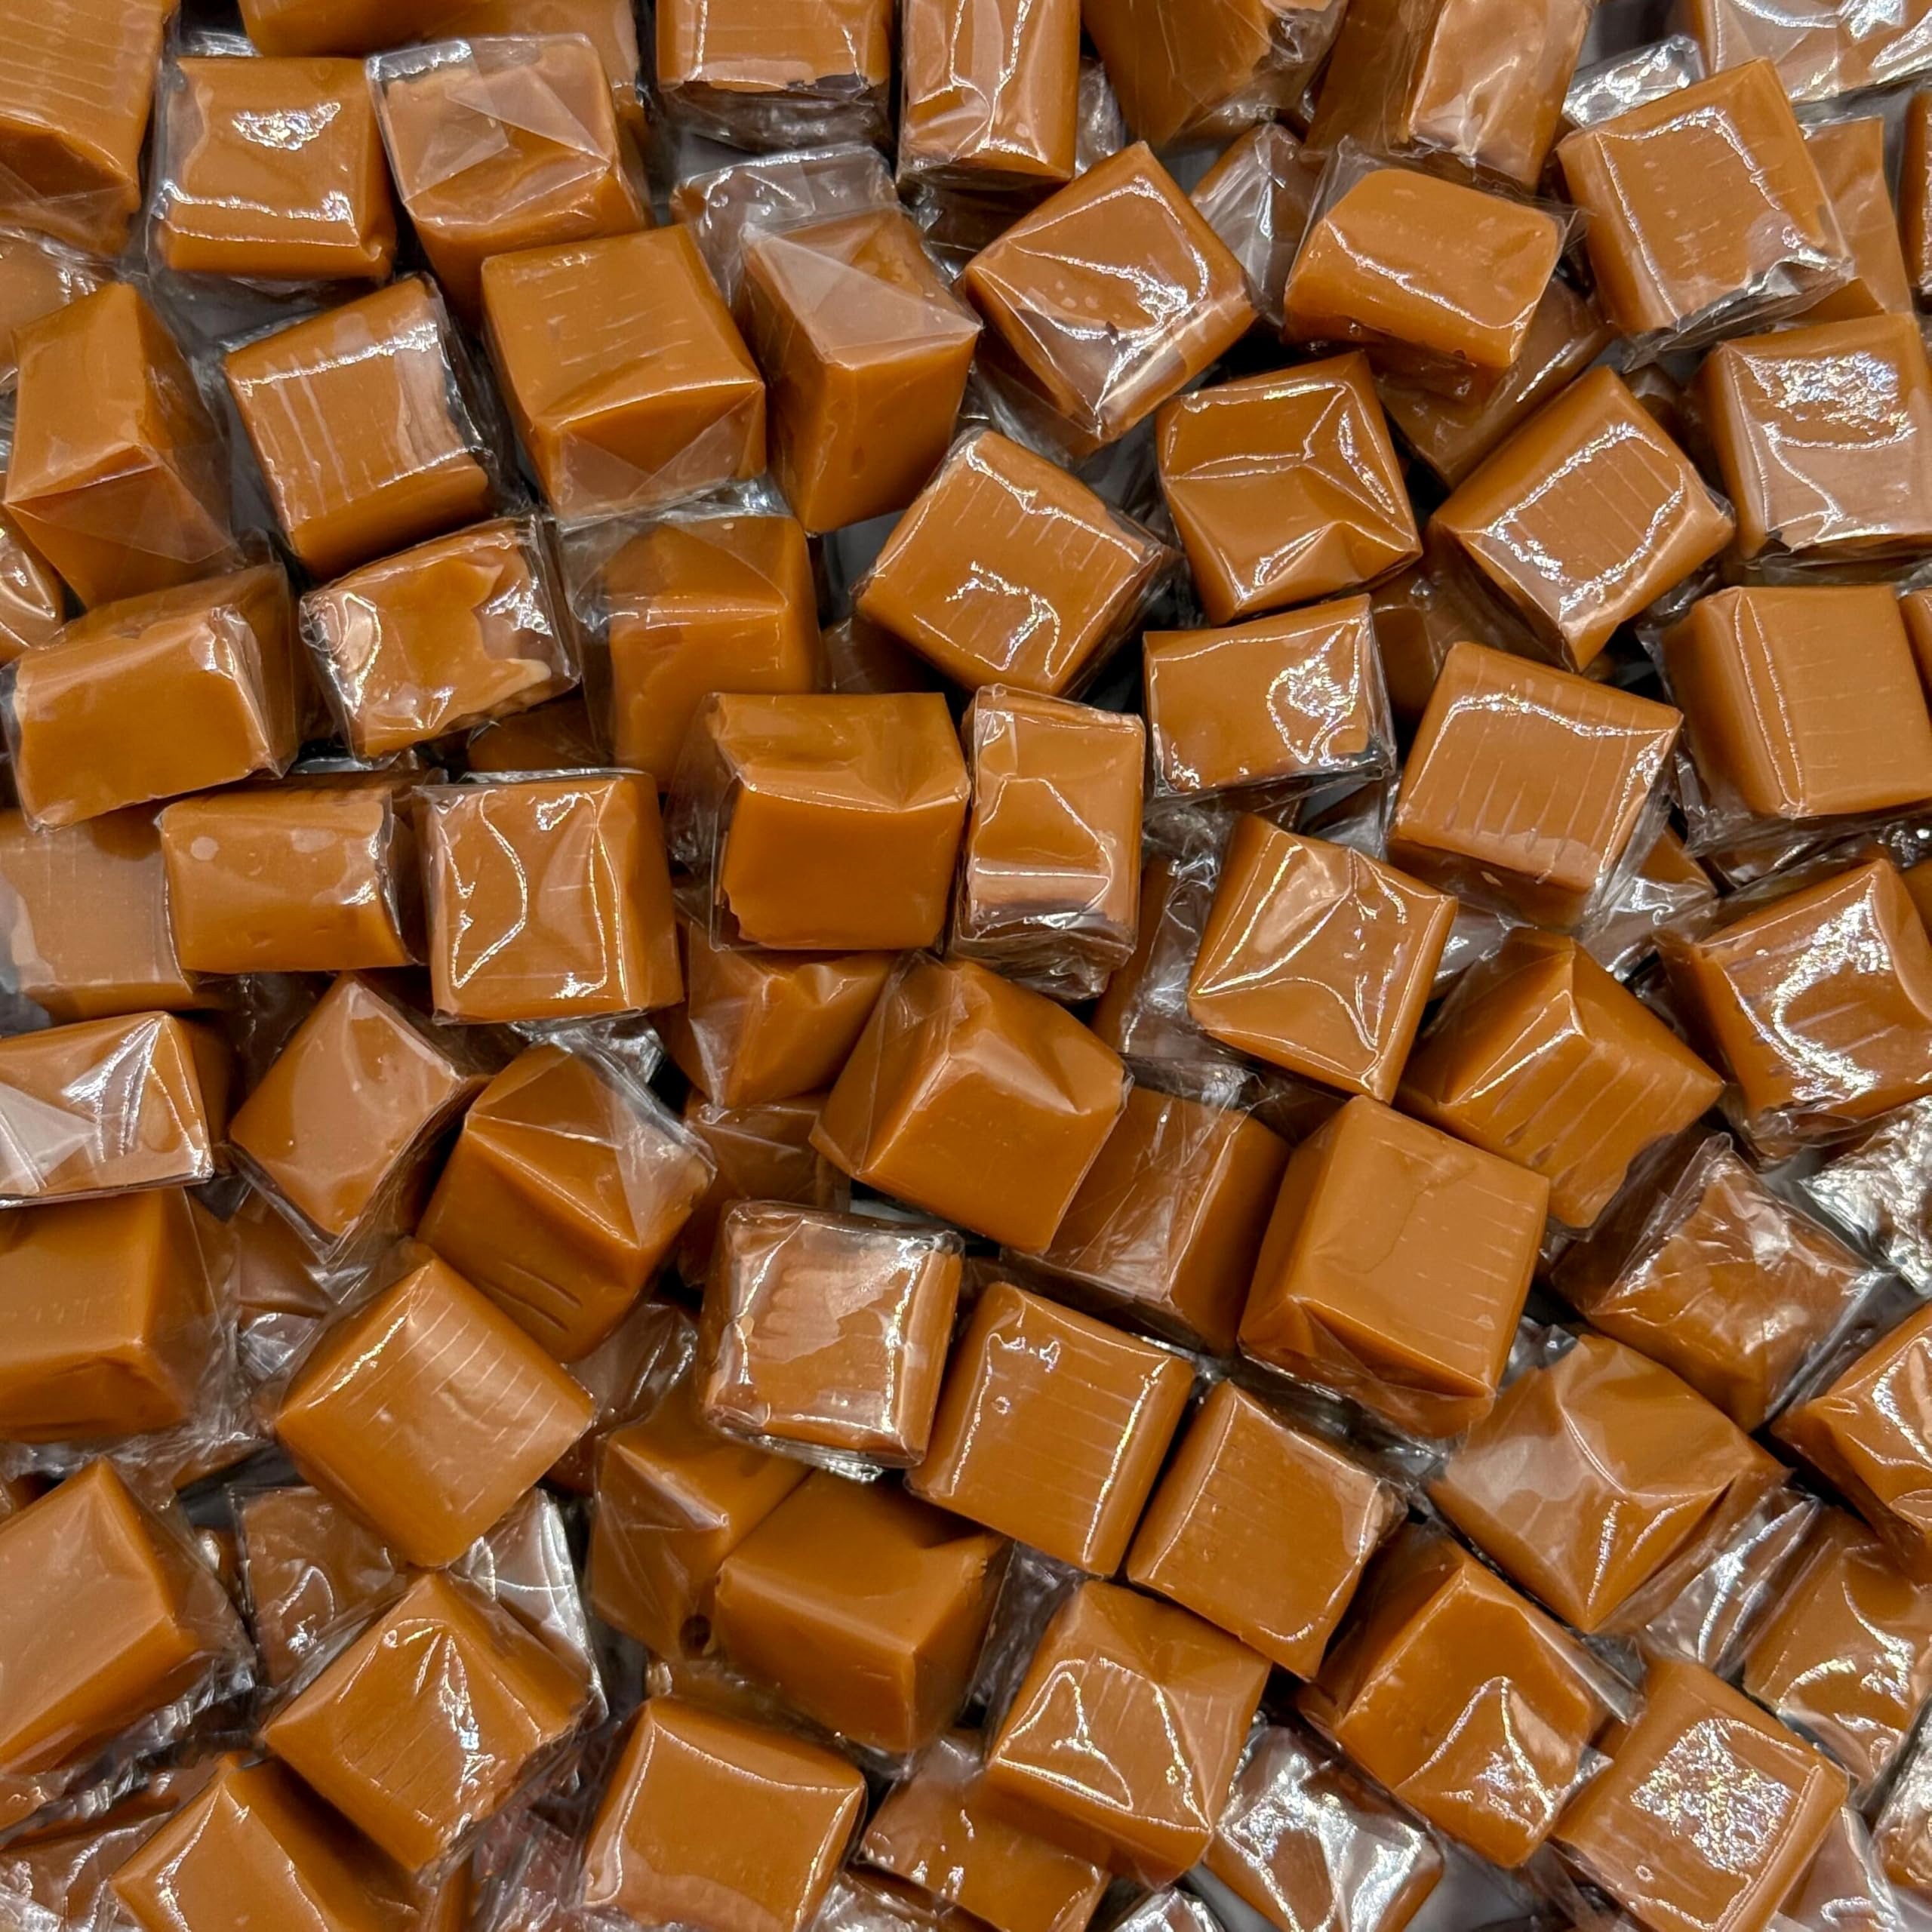
Item Name: Sea Salt Caramel Cubes Candy 2 Pounds, Individually Wrapped, Bulk Pack (About 150 Count)
Bullet Point 1: Sea Salt Caramels; 2-pound bulk bag; approximately 150 pieces per order
Bullet Point 2: Enjoy the perfect combination of rich, buttery caramel and a hint of sea salt, offering a balanced and sophisticated taste experience
Bullet Point 3: Add these elegant caramels to party favor bags or candy buffets, bringing a touch of sophistication to any event
Bullet Point 4: Use these caramels in your baking projects; melt them down for a luscious caramel sauce or incorporate them into cookies, brownies, or cakes for an extra layer of flavor
Bullet Point 5: Perfect for holidays, anniversaries, or other celebrations, these caramels add a gourmet touch to your festivities
Product Description: These individually wrapped caramel cubes are infused with a hint of sea salt, creating a harmonious blend that elevates the classic caramel taste to new heights. Packaged in a 2-pound bag with approximately 150 pieces, these caramels are perfect for sharing, gifting, or savoring whenever you need a sweet escape.
Value: 32.0
Unit: Ounce

Price: 16.99